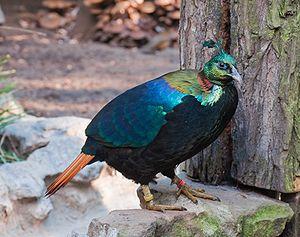
Un Lophophore resplendissant (lophophorus impejanus) mâle. Photo prise dans un zoo, en Allemagne.
Un animal national est un animal choisi par une communauté comme son emblème en raison de sa représentativité, soit parce qu'il est caractéristique du territoire considéré, soit encore pour la Nouvelle Zélande le kiwi. Certains pays ont plusieurs animaux nationaux.